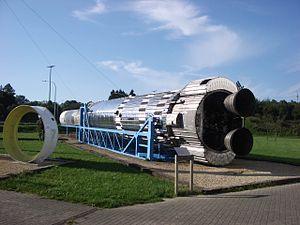
La fusée Europa 2 exposée à la Space Expo de Bruxelles en 2006.